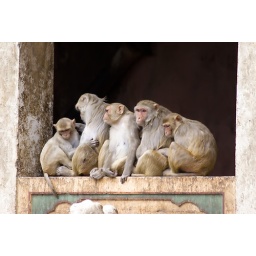
Monkeys sitting in a window...so close together. Galtha, Jaipur, India.galtha has an abundance of these cute Monkeys.